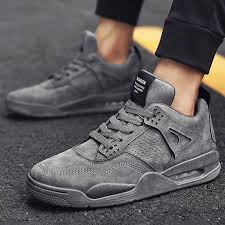
Label: Sneaker